Cortical stimulation mapping

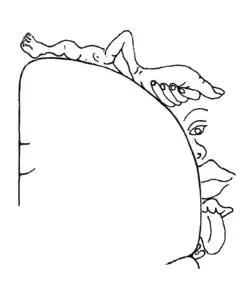
The idea of the cortical homunculus was created by Wilder Penfield.

Cortical stimulation mapping is used for somatotopy to determine the areas of the cerebral cortex that connect through nerve fibers with different body parts. Cortical stimulation identifies which regions of the brain are vital for certain functions, thereby allowing a 'map' to be made which can be used to decide if brain areas are safe to remove. Cortical stimulation mapping led to the development of a homunculus for the motor and sensory cortices, which is a diagram showing the brain's connections to different areas of the body. An example is the cortical homunculus of the primary motor cortex and the somatosensory cortex, which are separated by the central sulcus. The diagram starts in the longitudinal fissure and continues out laterally from the center of the brain, representing the general pattern from lower extremities and genitals in the fissure up to the hands and face on outer edges of the brain.